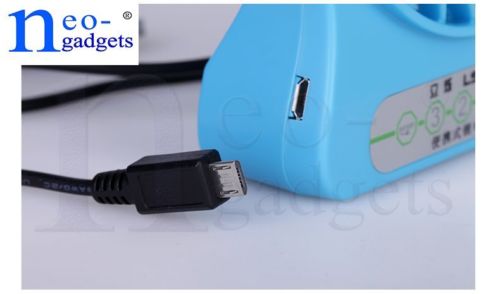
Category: fan